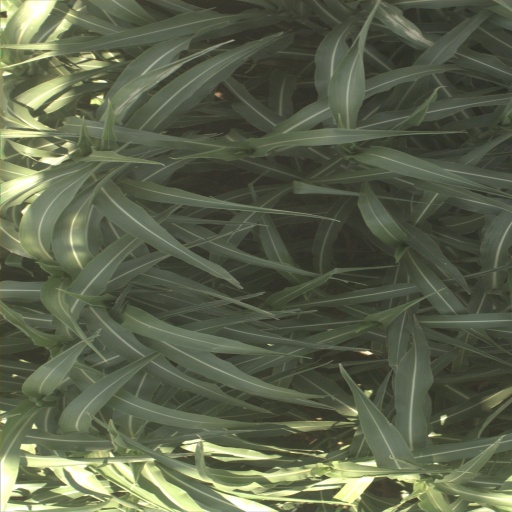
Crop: sorghum